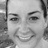
Emotion: happy